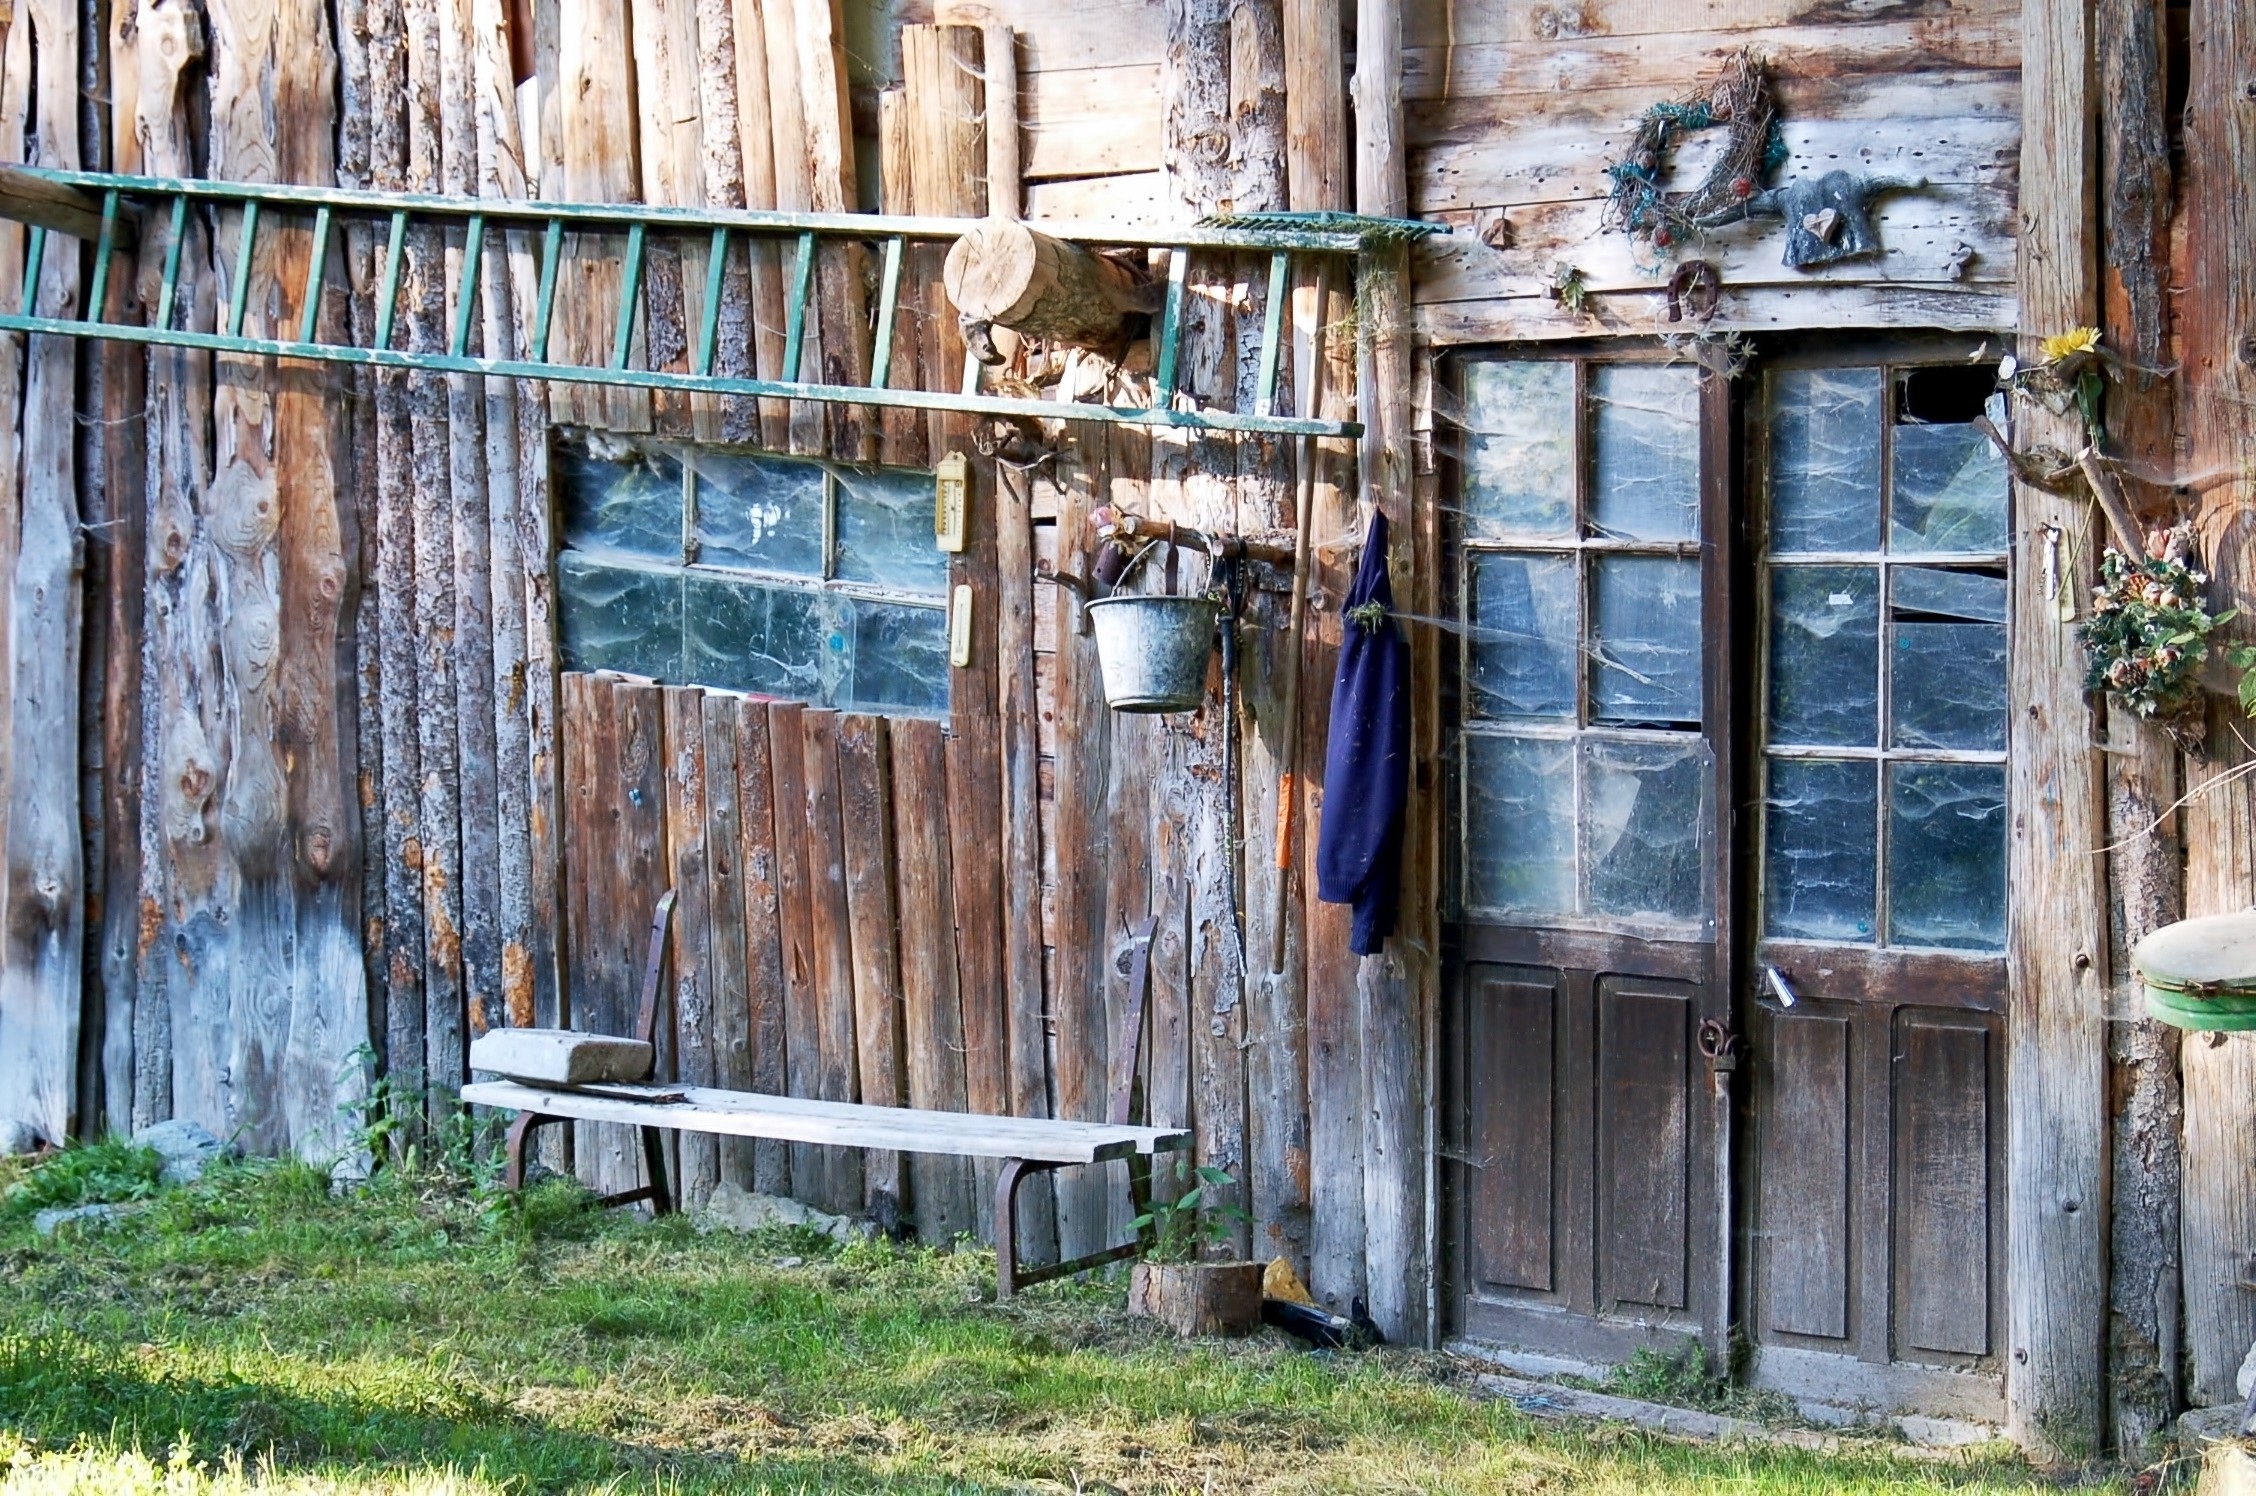
wood, field, farm, house, building, old, home, wall, rustic, shack, rural, cabin, ranch, facade, abandoned, old building, wooden house, waterway, old house, slum, country house, casa vieja, bed and breakfast, house abandoned, house ruins, urban area